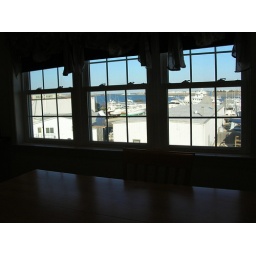
Water view out windows by the kitchen table